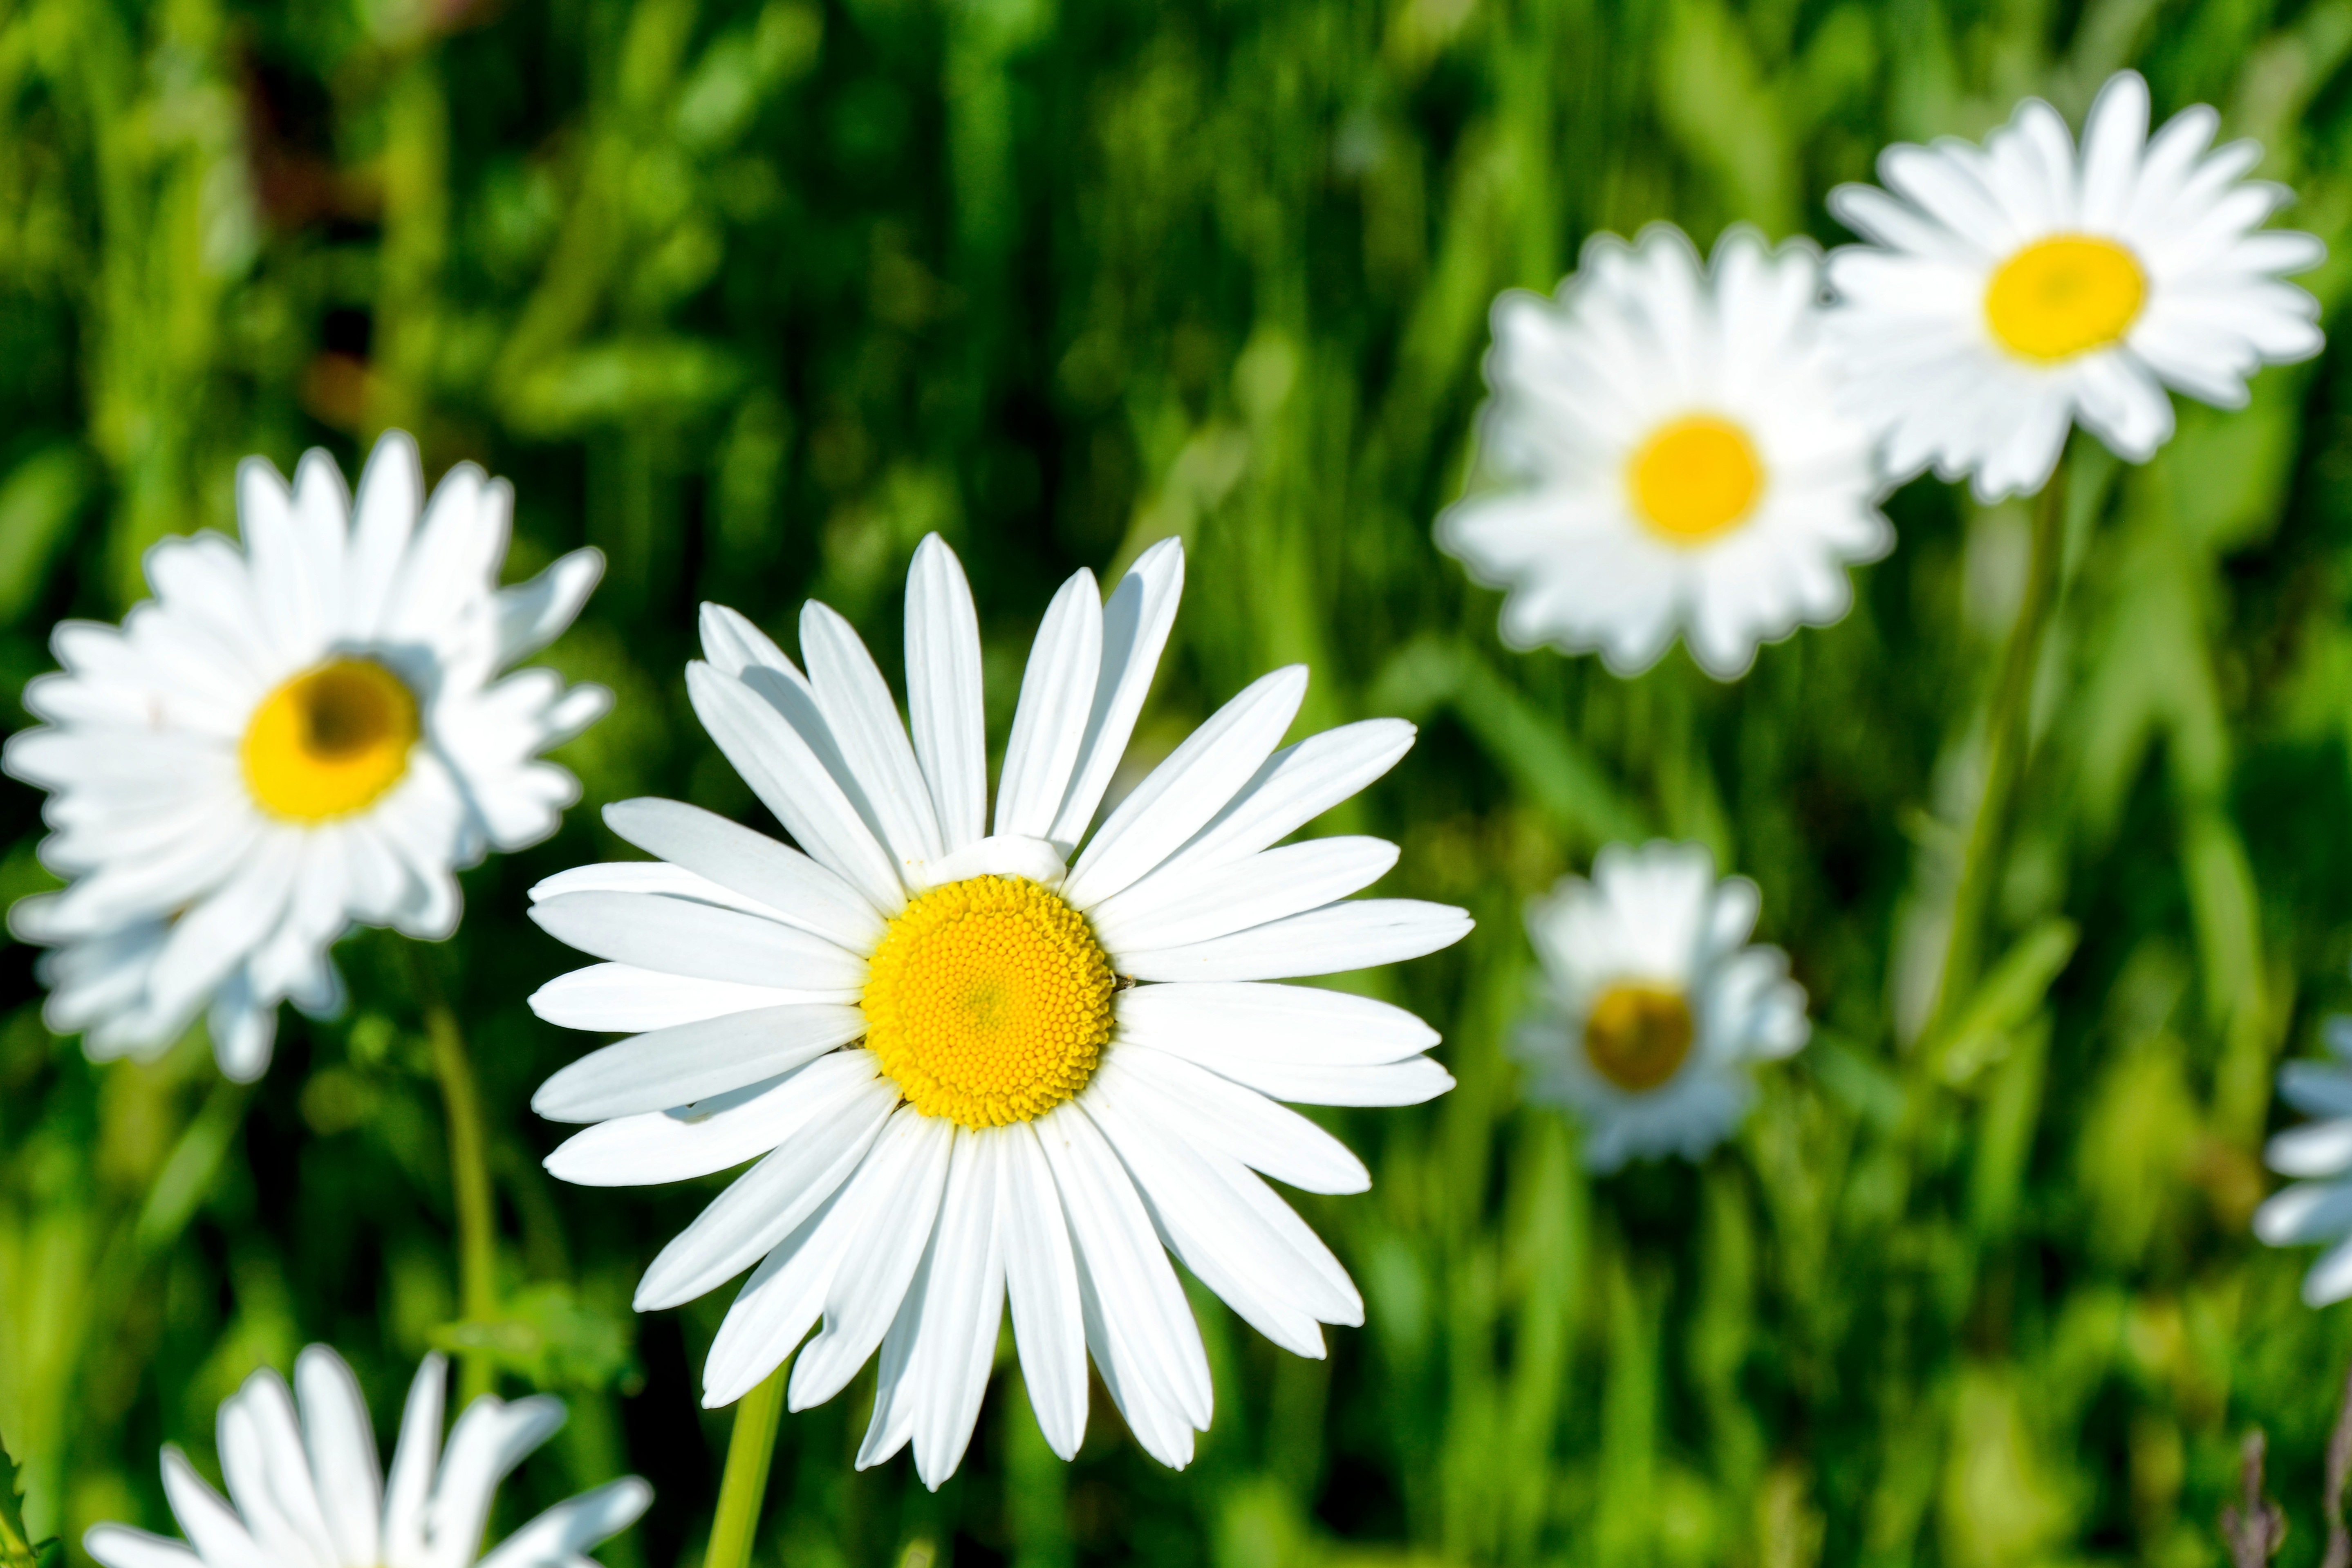
nature, grass, blossom, plant, white, field, lawn, meadow, flower, petal, bloom, daisy, spring, green, botany, yellow, flora, wildflower, close up, pointed flower, marguerite, composites, macro photography, flowering plant, daisy family, oxeye daisy, land plant, chamaemelum nobile, marguerite daisy